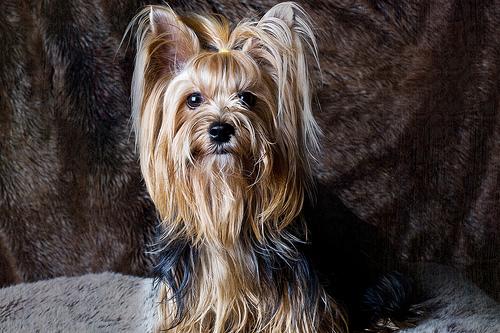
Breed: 340-n000120-Yorkshire_terrier